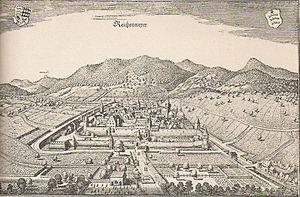
Riquewihr /ʁikviːʁ/ est une commune française située dans le département du Haut-Rhin, en région Grand Est.